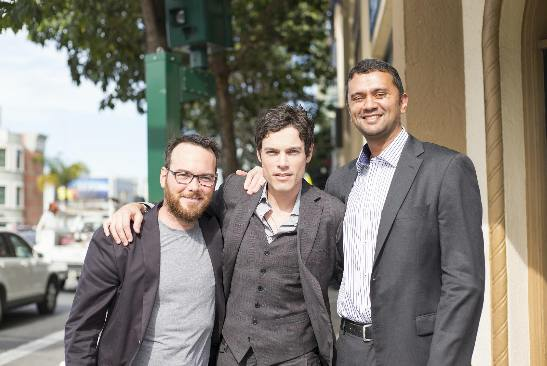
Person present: Yes